RMAF Special Forces

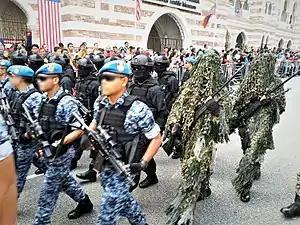
RMAF Special Forces detachments dressed in the No.4 Digital Camouflage combat uniform, tactical gear and ghillie suits parading during the 60th Merdeka Day Parade at Sultan Abdul Samad Street in Kuala Lumpur.

The RMAF Special Forces were officially established on 1 April 2002, but their lineage traces back to the RMAF Air and Ground Defence Force, better known as HANDAU (an abbreviation of its Malay name), which was an infantry unit of the RMAF.